Answer in natural language. Considering the relative positions, where is Doorframe (highlighted by a green box) with respect to lshaped dark countertop (highlighted by a blue box)? Choose between the following options: below or above
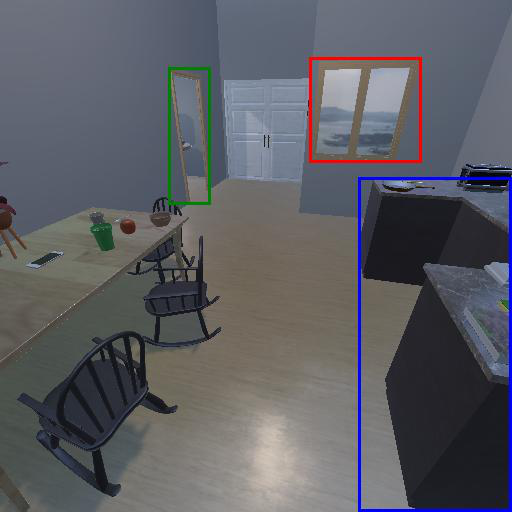
<answer>above</answer>